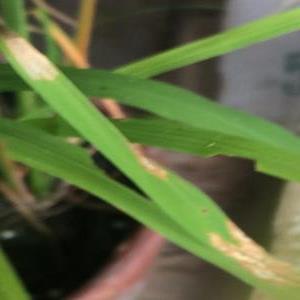
Disease: Blast